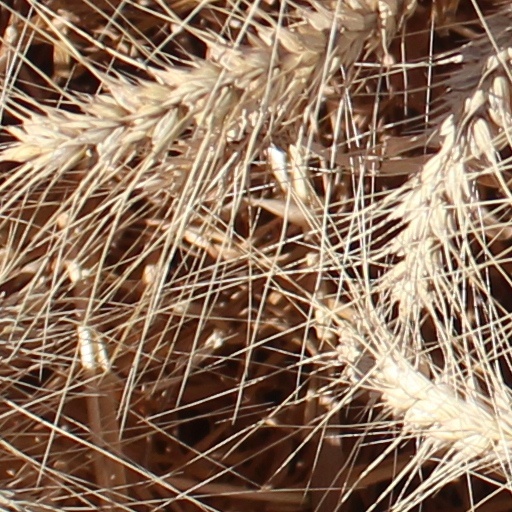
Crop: wheat